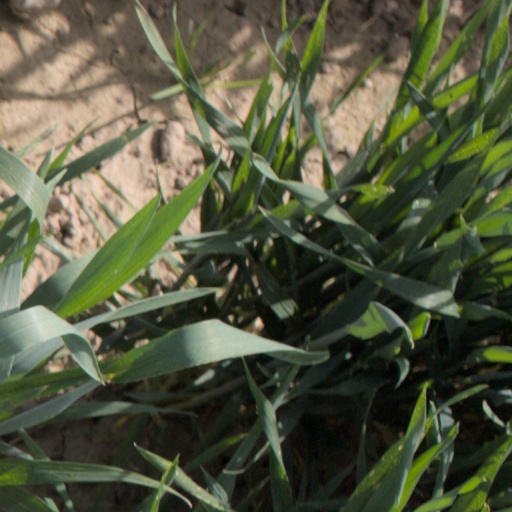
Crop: wheat